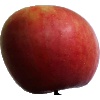
Label: Apple Crimson Snow 1